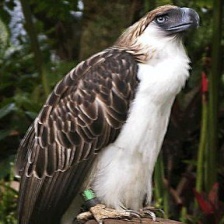
Species: PHILIPPINE EAGLE
Scientific name: PITHECOPHAGA JEFFERYI